Military history of the Russian Empire

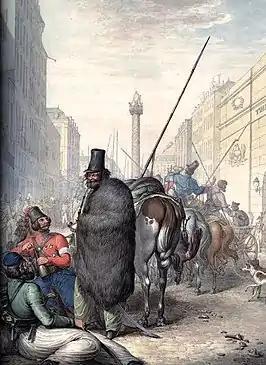
Russian cossacks in Paris in 1814

Catherine II's reign featured imperial expansion, which brought the empire huge new territories in the south and west; and internal consolidation. Following the outbreak of the Russo-Turkish War with the Ottoman Empire in 1768, the parties agreed to the Treaty of Kuchuk-Kainarji in 1774. By that treaty, Russia acquired an outlet to the Black Sea, and the Crimean Tatars became independent of the Ottomans. During this war, the Russians inflicted the most crushing naval defeat in the history of Russian military: the battle of Chesma. In 1783 Catherine annexed the Crimea, helping to spark the next Russo-Turkish War with the Ottoman Empire, which began in 1787. By the Treaty of Jassy in 1792, Russia expanded southward to the Dniestr river. The terms of the treaty fell far short of the goals of Catherine's reputed "Greek project": the expulsion of the Ottomans from Europe and the renewal of a Byzantine Empire under Russian control. The Ottoman Empire no longer posed a serious threat to Russia, however, and had to tolerate an increasing Russian influence over the Balkans.